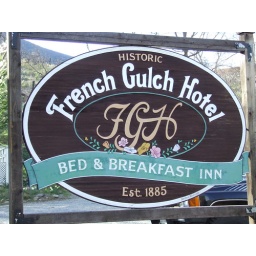
loved this place and i had a pink clawfoot tub in our room!